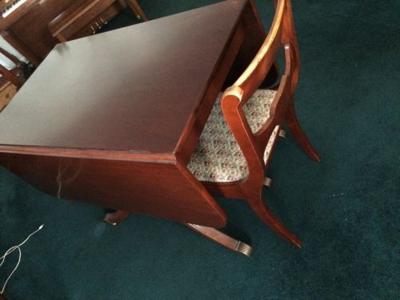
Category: table